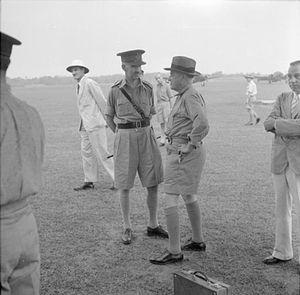
Arthur Ernest Percival, né le 26 décembre 1887 et mort le 31 janvier 1966, était un lieutenant-général britannique. Durant la Seconde Guerre mondiale, il fut commandant de l'armée britannique et de l'armée du Commonwealth lors des batailles de Malaisie et de Singapour.